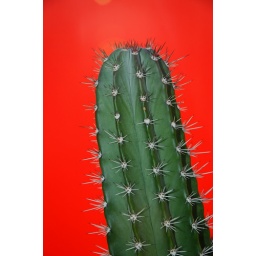
cactus against orange wall